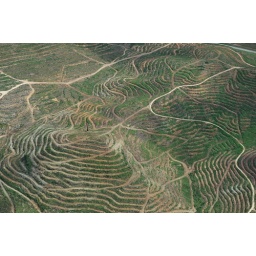
the mosaic created by terracing hills to plant the golden crop of malaysia, palm oil